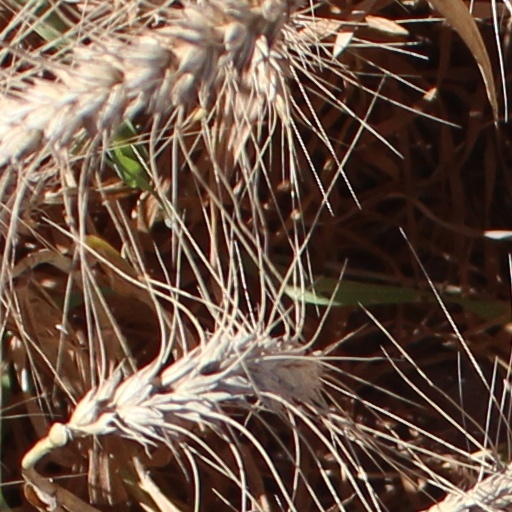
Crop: wheat